Bring Him to Me

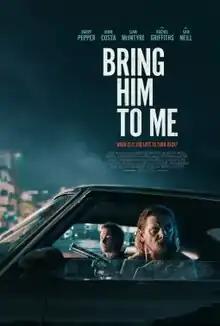
Theatrical release poster

Bring Him to Me is a 2023 Australian crime thriller film directed and produced by Luke Sparke and written by Tom Evans. The film stars Barry Pepper, Jamie Costa, Liam McIntyre, Rachel Griffiths and Sam Neill.